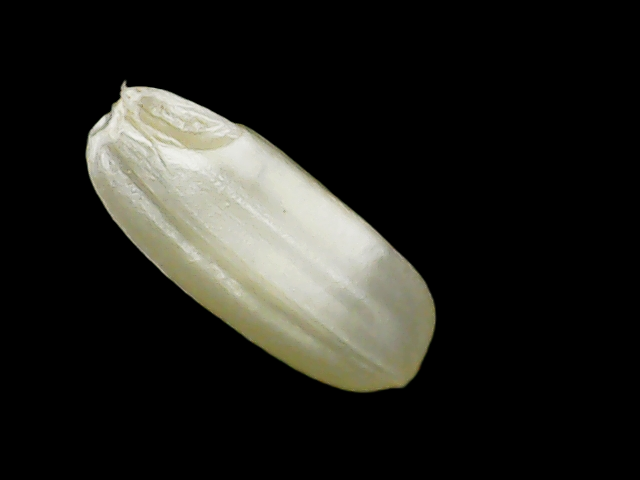
Rice variety: Binadhan10